1976 24 Hours of Le Mans

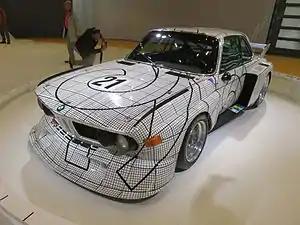
BMW 3.0 CSL "Art-car" by Frank Stella

Porsche's main rival in Group 5 was BMW. Porsche, through Peter Gregg’s Brumos Racing, had won the 1975 IMSA season and both manufacturers had won two Championship races this season. The BMW used the 3.0 CSL as the base design, releasing cars to their customer teams. Schnitzer Motorsport entered one for Dieter Quester, Alpina-Faltz had one for Harald Grohs and new British team Hermetite Racing had John Fitzpatrick as lead driver. There was also a first privateer entry from Australia led by Peter Brock. The works team also adapted a CSL, fitting it with 19” rear tyres, a 3.2-litre engine and twin KKK-turbochargers that put out a monstrous 750 bhp. Painted by American artist Frank Stella, it was the second BMW Art Car and was driven by Brian Redman and Peter Gregg (along with art-car originator Hervé Poulain as reserve).